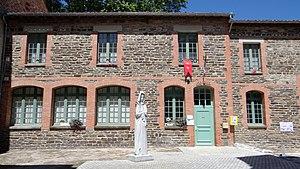
Burlats - Mairie
Burlats est une commune française située dans le département du Tarn, en région Occitanie.